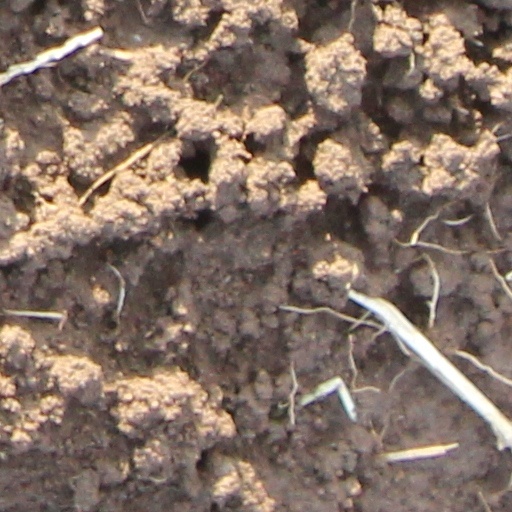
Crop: wheat